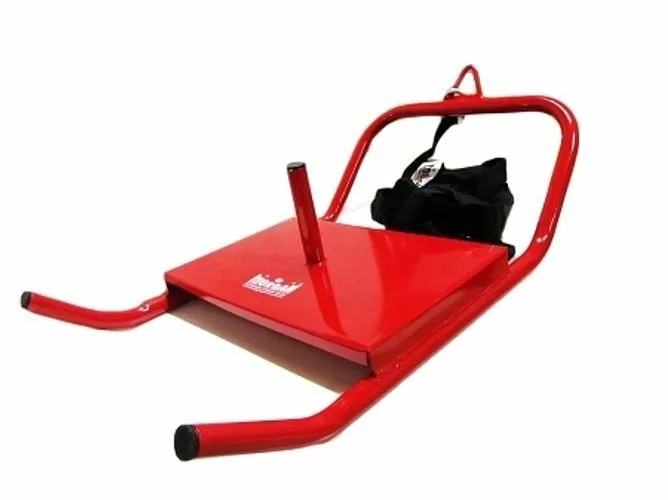
Morgan Power & Speed Sled
Morgan power and speed sled is designed to help you achieve explosive speed and power sprints. This sled can hold weight plates of any size and is solidly constructed to pull with the harness on and over shorter distances. Compact in size, this power sled is ideal for training from one location to the next. Powder Coated steel with a red painted surface Comes with a 3m strap and deluxe padded harness Carabiner locking makes it easy to take the harness on and off Designed to be used on grass, concrete and astro turf
Brand: Morgan
Category: Sporting Goods > Fitness & General Exercise Equipment > Speed & Resistance Parachutes